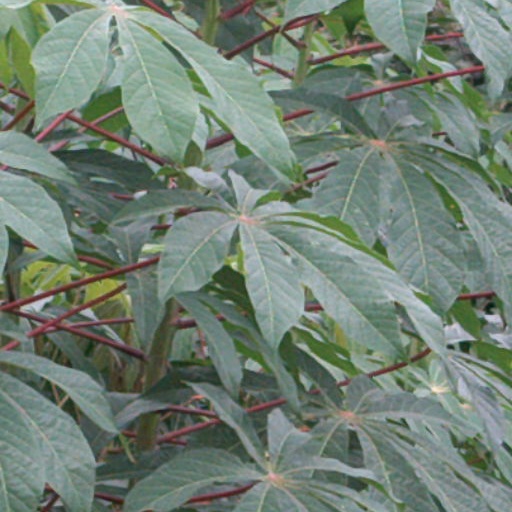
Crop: cassava